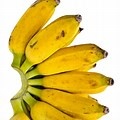
Label: banana